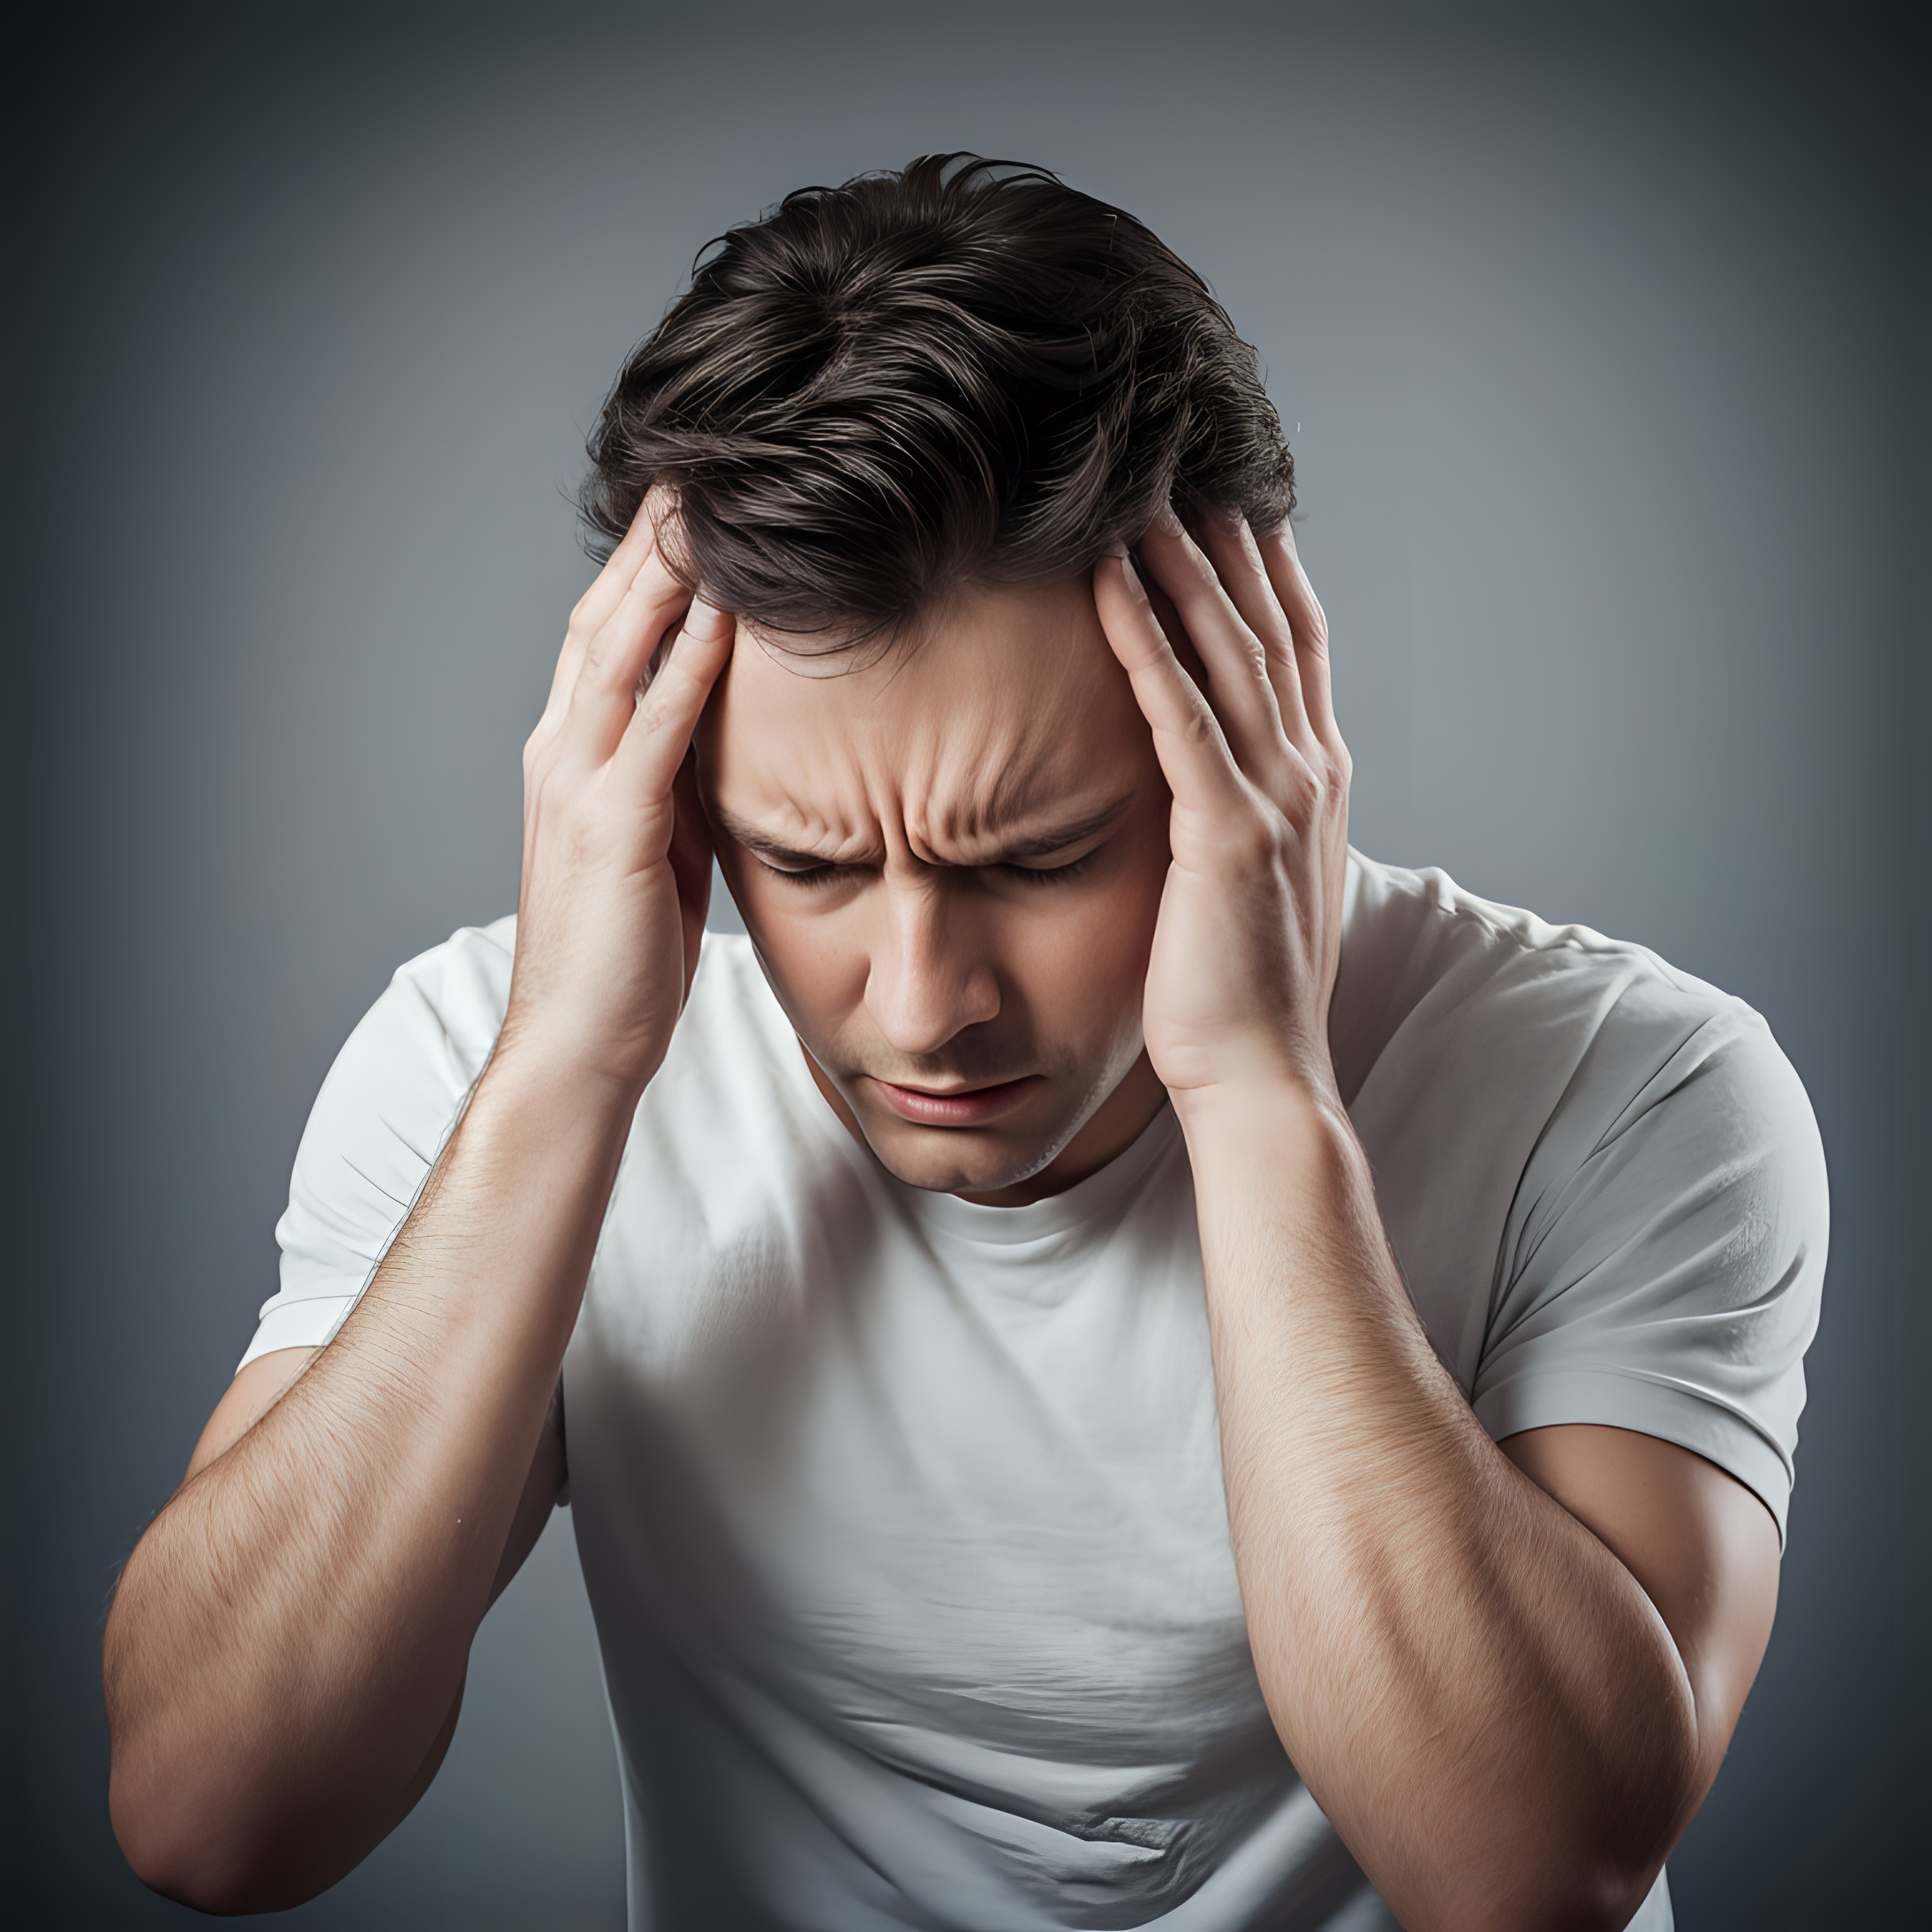
headache, stress, pain, depression, psychology, frustration, migraine, man, face, illness, mind, exhausted, frustrated, head, expression, tired, forehead, joint, chin, hand, arm, shoulder, eyebrow, eye, eyelash, muscle, neck, flash photography, ear, jaw, sleeve, gesture, elbow, finger, worried, black hair, t shirt, wrist, long hair, chest, blond, brown hair, happy, sitting, beard, eyewear, portrait photography, darkness, human leg, portrait, physical fitness, facial hair, photo shoot, flesh, symmetry, model